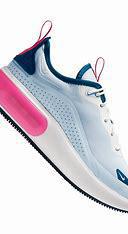
Brand: Nike
Model: Air Max DIA